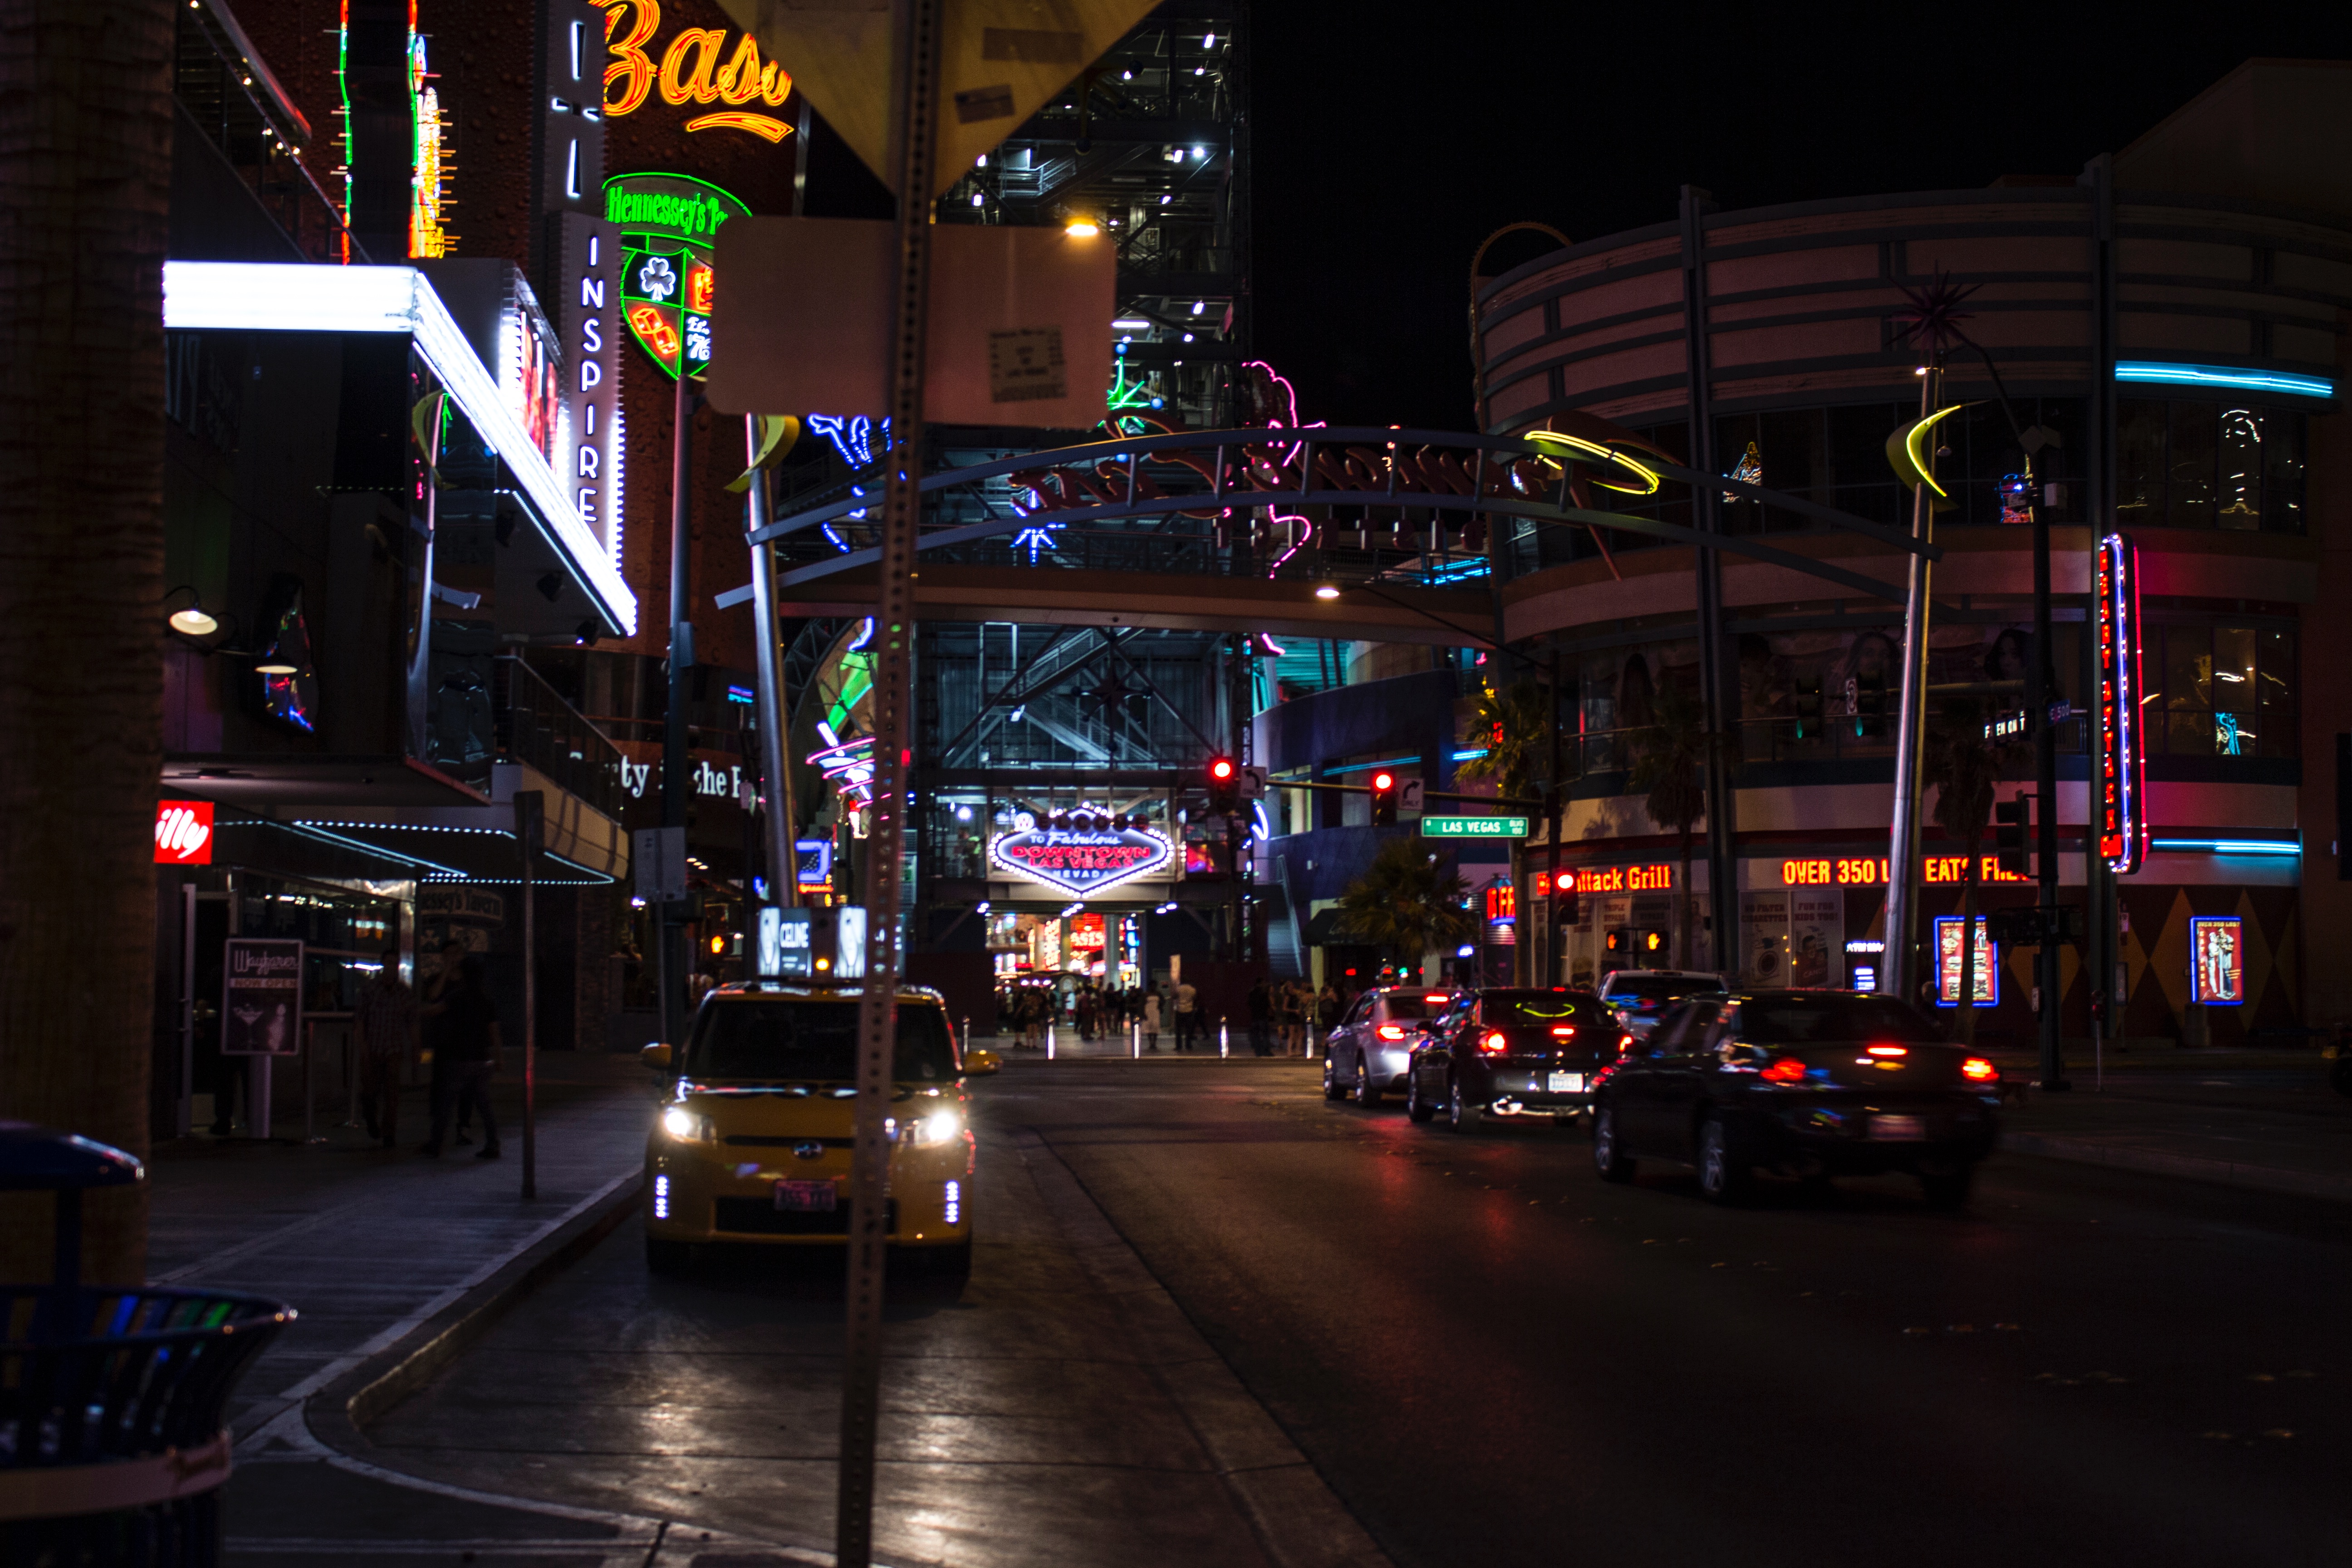
light, road, traffic, street, night, city, downtown, evening, lighting, infrastructure, urban area, human settlement